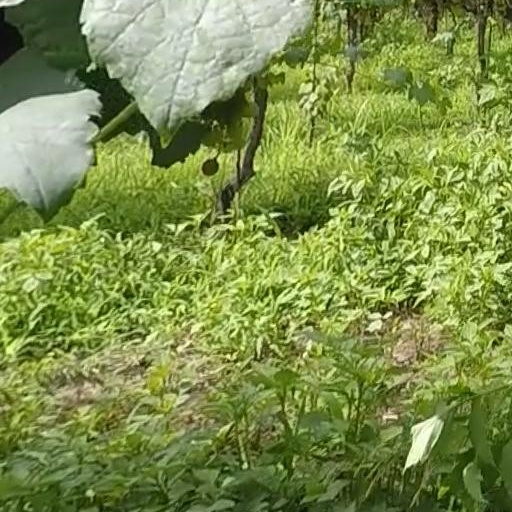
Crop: grape